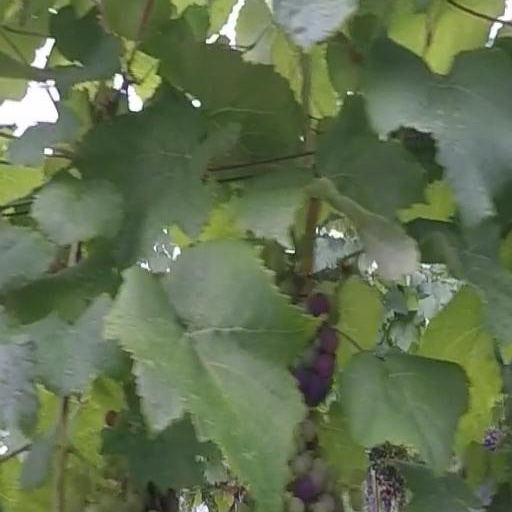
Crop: grape